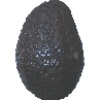
Label: Avocado ripe 1